Vilhelm Hammershøi

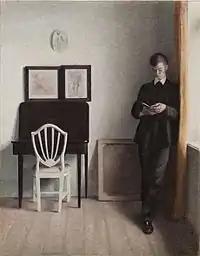
"Interior with Young Man Reading" (1898)

Vilhelm Hammershøi was born in 1864 in Copenhagen, Denmark. He was the son of a merchant, Christian Hammershøi, and his wealthy wife, Frederikke (née Rentzmann), and had a younger brother, Svend Hammershøi, who was a ceramist and painter. Hammershøi studied drawing from the age of eight with Niels Christian Kierkegaard and Holger Grønvold, as well as painting with Vilhelm Kyhn, before embarking on studies with Frederik Vermehren and others at the Royal Danish Academy of Fine Arts. From 1883 to 1885, he studied with Peder Severin Krøyer at the Independent Study Schools, then debuted in the Charlottenborg Spring Exhibition in 1885 with "Portrait of a Young Girl" (showing his sister, Anna). Pierre-Auguste Renoir is reported to have admired this painting. Hammershøi married Ida Ilsted in 1891.